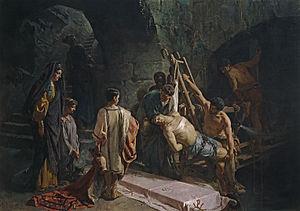
L’Exposition nationale des beaux-arts était un événement qui avait régulièrement eu lieu en Espagne et particulièrement à Madrid de la deuxième moitié du XIXᵉ siècle à la deuxième moitié du XXᵉ. Ces expositions sous forme de concours sont instaurées par le Décret royal d'Isabelle II du 28 décembre 1853. C'était la plus grande exposition officielle d'art espagnol à laquelle prenaient part des artistes vivants.